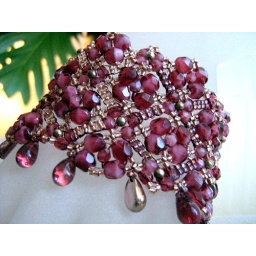
Firepolished beads, sterling silver beads, Japanese seed beads, pressed glass beads, sterling clasp. Sold at auction. Featured in Bead &amp;amp; Button